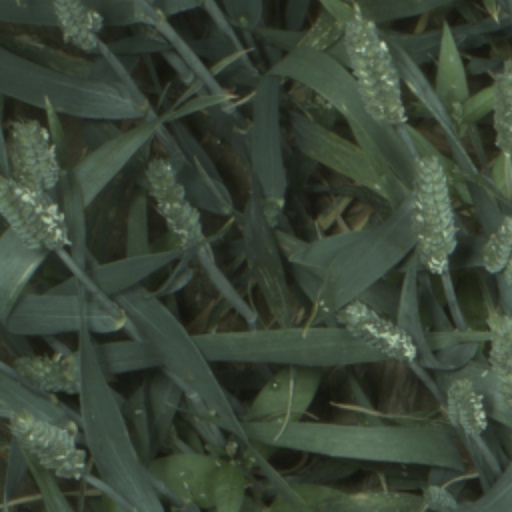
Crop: wheat